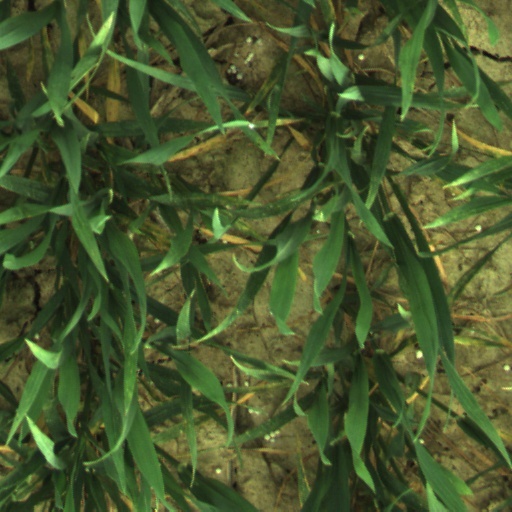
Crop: wheat